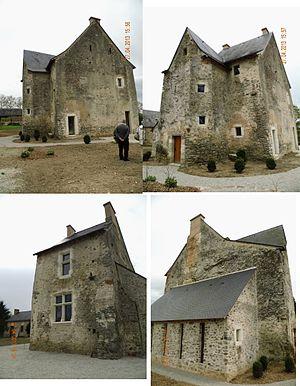
Reste de l'ancienne infirmerie de l'abbaye de Bellebranche, appelée également Tour saint Michel.
L'ancienne abbaye Notre-Dame de Bellebranche, cistercienne, est située à Saint-Brice dans le sud-est du département de la Mayenne, région dite Mayenne angevine, en France.